Cobie Smulders

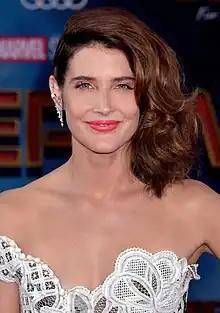
Smulders in 2019 at the premiere of ""

Jacoba Francisca Maria "Cobie" Smulders (born April 3, 1982) is a Canadian actress. She is known for her starring role as Robin Scherbatsky in the CBS series "How I Met Your Mother" (2005–2014) and as S.H.I.E.L.D. agent Maria Hill in the Marvel Cinematic Universe superhero franchise, starting with the film "The Avengers" (2012).